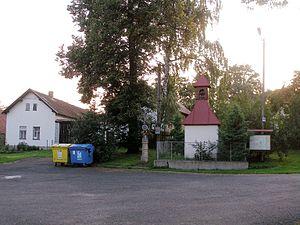
Koberovice est une commune du district de Pelhřimov, dans la région de Vysočina, en République tchèque. Sa population s'élevait à 163 habitants en 2019.